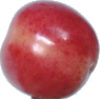
Label: cherry_rainier